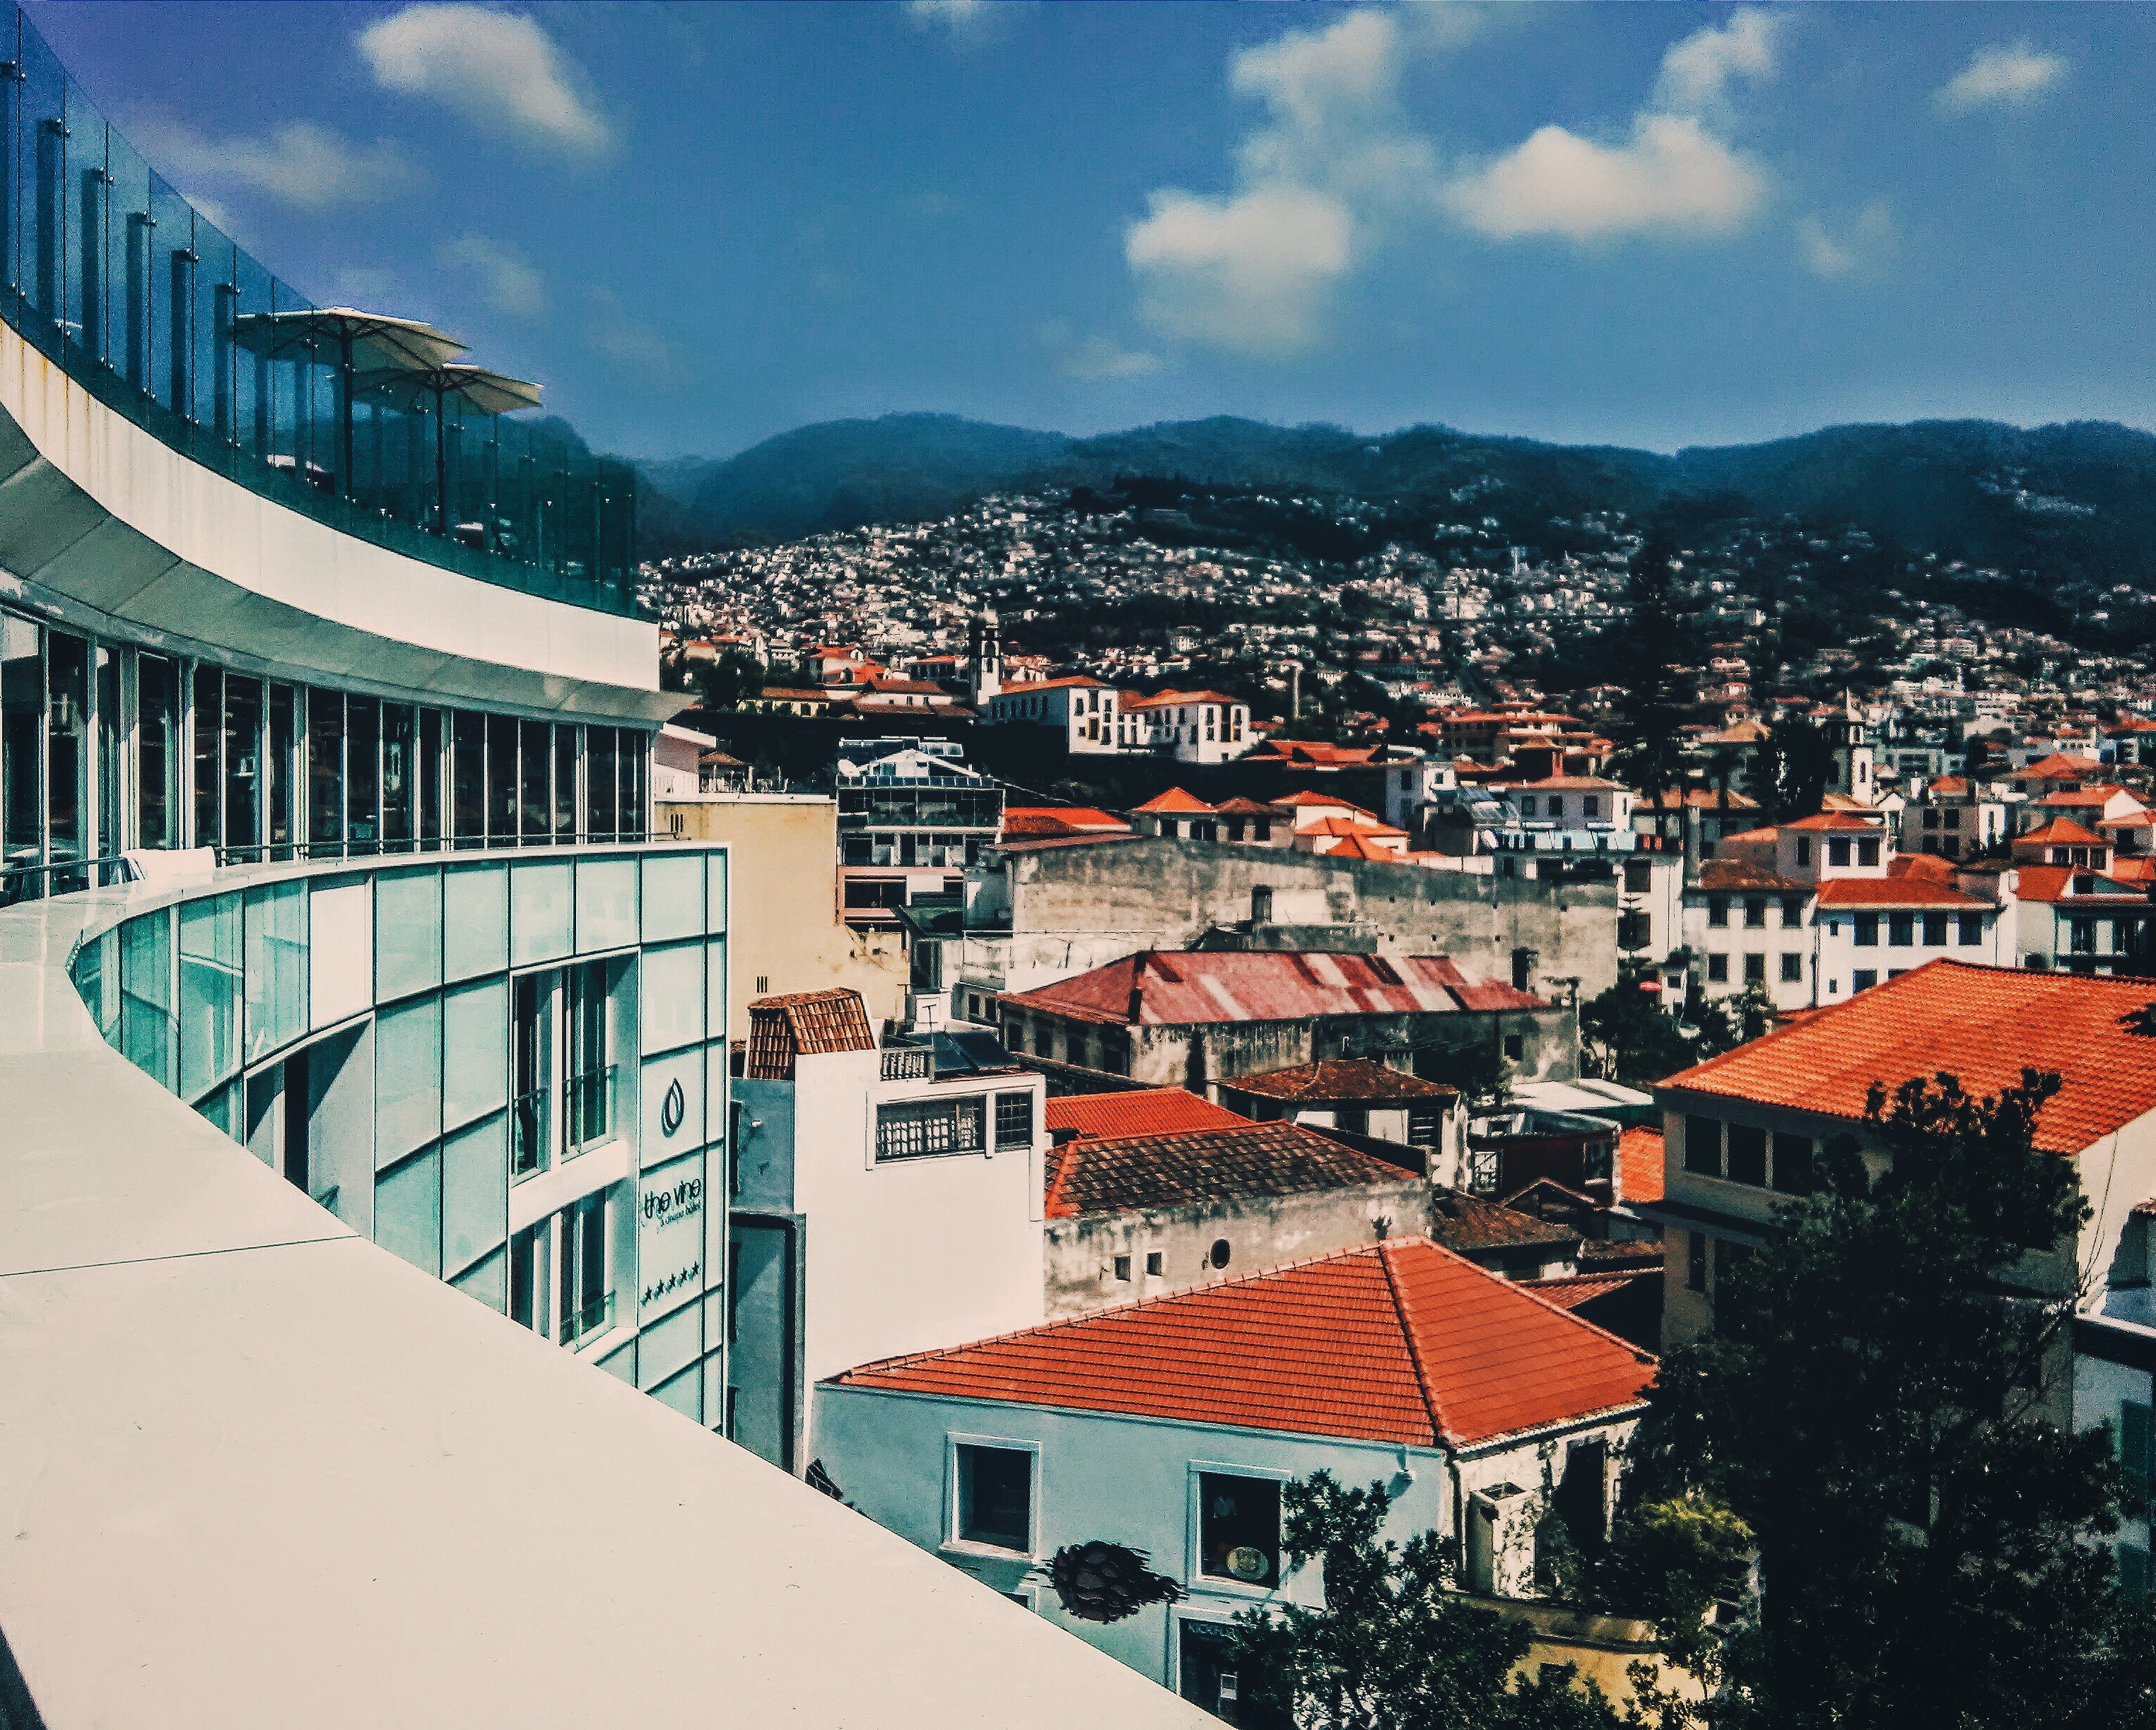
skyline, photography, town, city, cityscape, downtown, landmark, aerial photography, urban area, human settlement